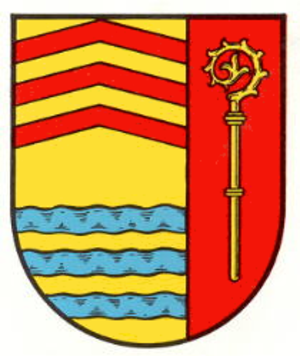
Trulben est une municipalité de la Verbandsgemeinde Pirmasens-Land, dans l'arrondissement du Palatinat-Sud-Ouest, en Rhénanie-Palatinat, dans l'ouest de l'Allemagne.